Emlenton Historic District

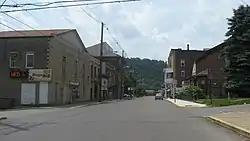
Main Street downtown

Emlenton Historic District is a national historic district located at Emlenton, Venango County, Pennsylvania. The district includes 317 contributing buildings, 57 contributing structures, and 1 contributing object in the central business district and surrounding residential areas of Emlenton. It includes commercial, residential, industrial, and institutional buildings. They are in a variety of popular architectural styles including Italianate, Greek Revival, and Gothic Revival.